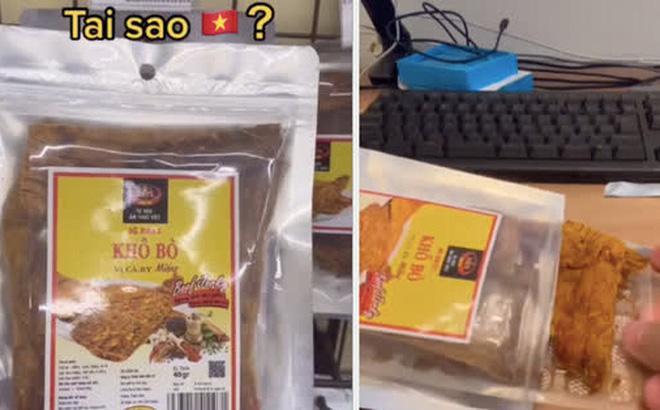
có hai bức ảnh nhỏ xuất hiện ở trong tấm hình